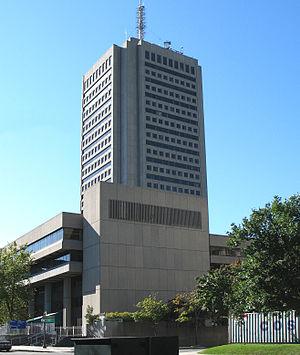
Le ministère de l’Environnement et de la Lutte contre les changements climatiques est un ministère du Québec qui a pour mission d'assurer la protection de l’environnement et des écosystèmes naturels en vue de contribuer au bien-être des générations actuelles et futures. Il a aussi la responsabilité de la gestion du milieu hydrique du Québec.
La grève étudiante québécoise de 2012 désigne l'ensemble des événements, mouvement sociaux et perturbations induits par une grève étudiante générale et illimitée dans certains établissements d'enseignement supérieur québécois du 13 février au 7 septembre 2012. Cette grève étudiante, la plus longue et la plus imposante de l'histoire du Québec et du Canada, est principalement en réponse à l'augmentation projetée des droits de scolarité universitaires pour la période 2012 à 2017 dans le budget provincial 2012-2013 du gouvernement du Parti libéral de Jean Charest. L'élection du gouvernement péquiste de Pauline Marois le 4 septembre 2012 et l'annulation par décret de la hausse des frais de scolarité entraine de facto la cessation du conflit.